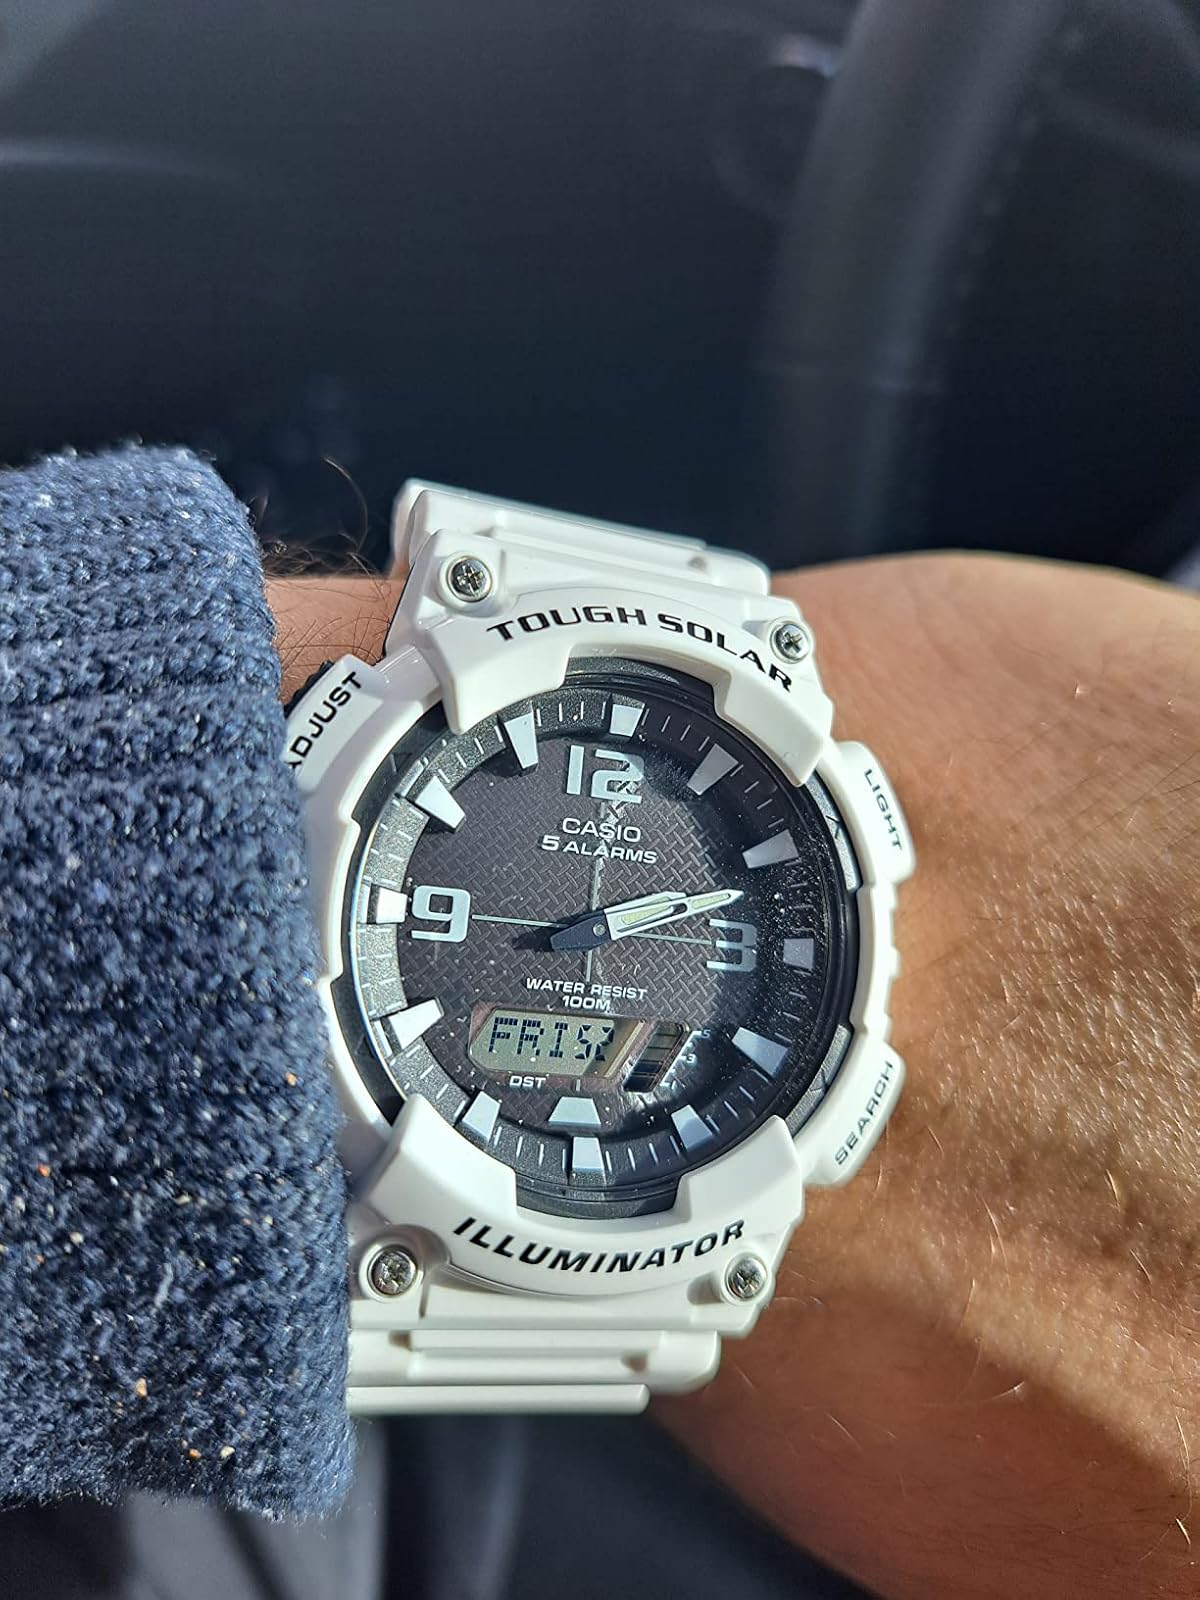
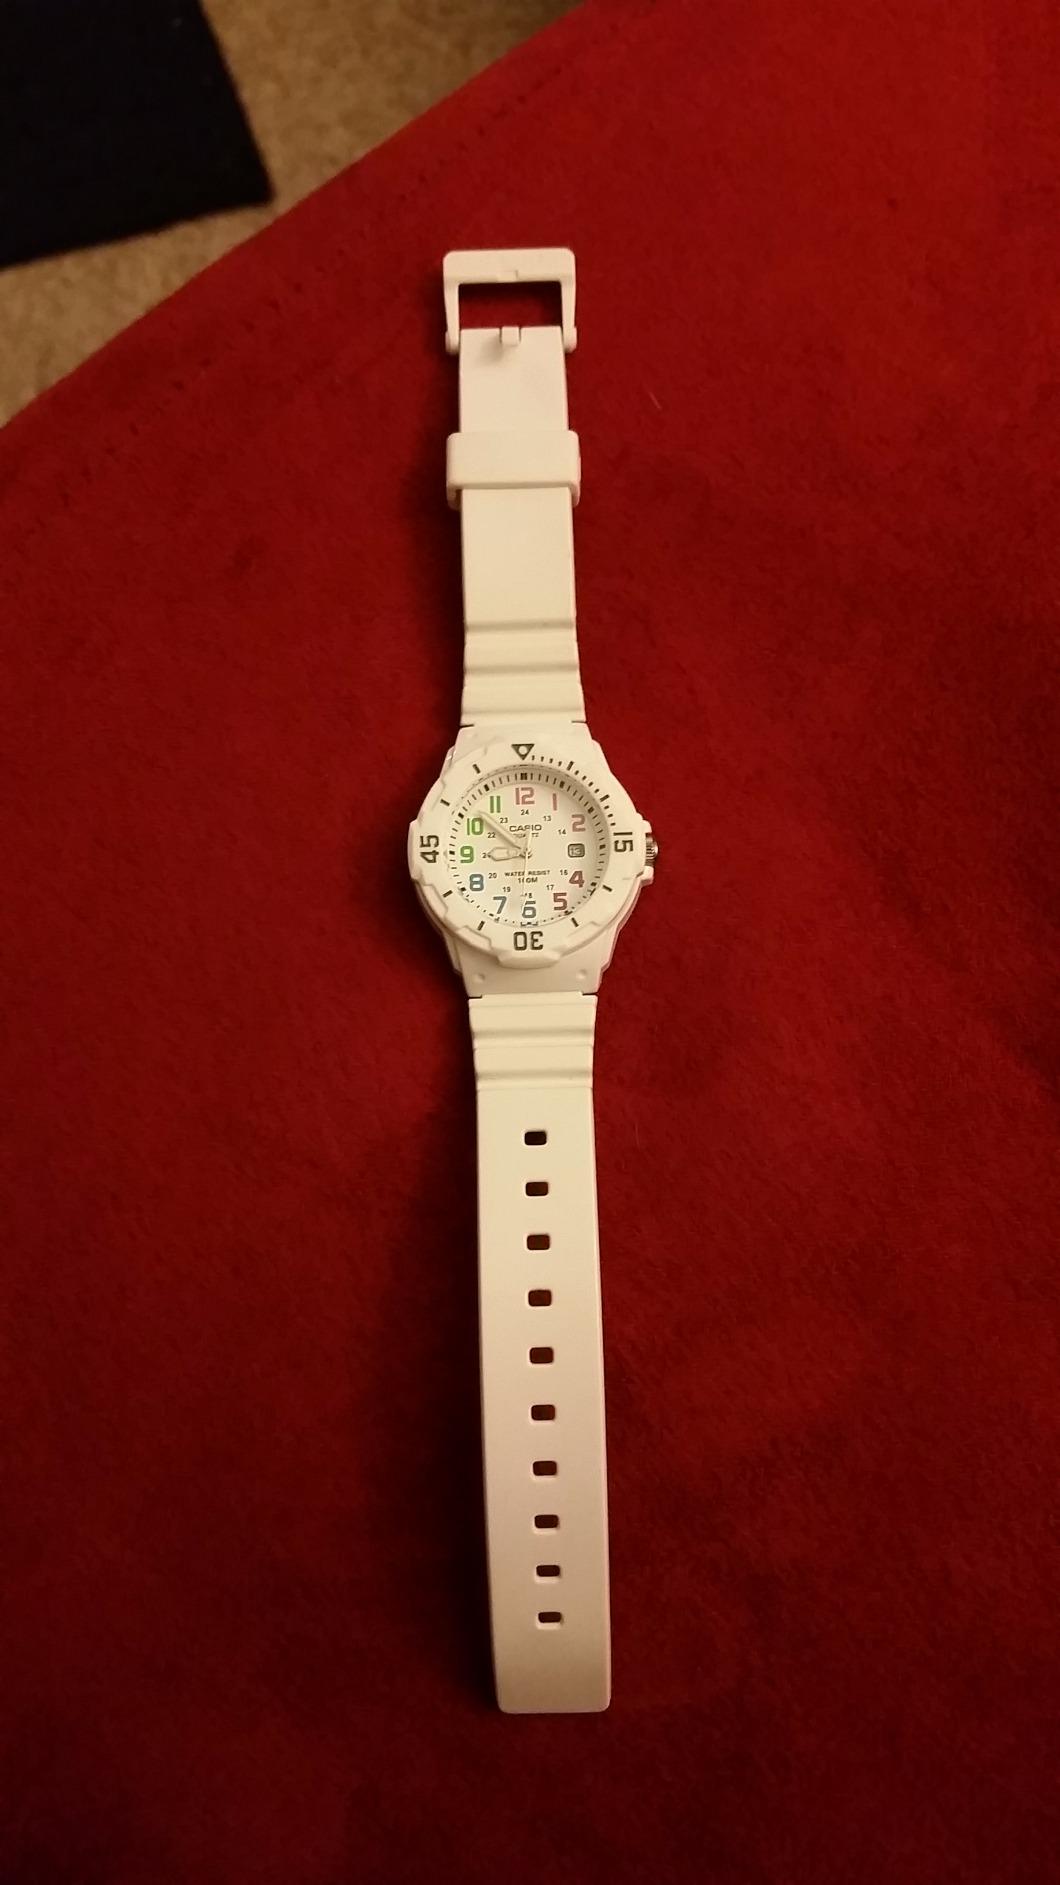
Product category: accessories_watch
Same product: no